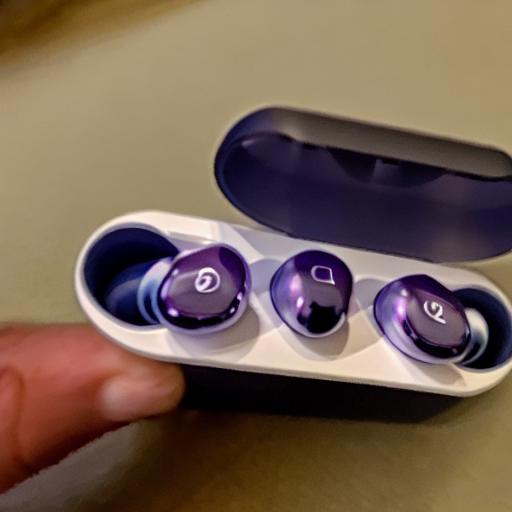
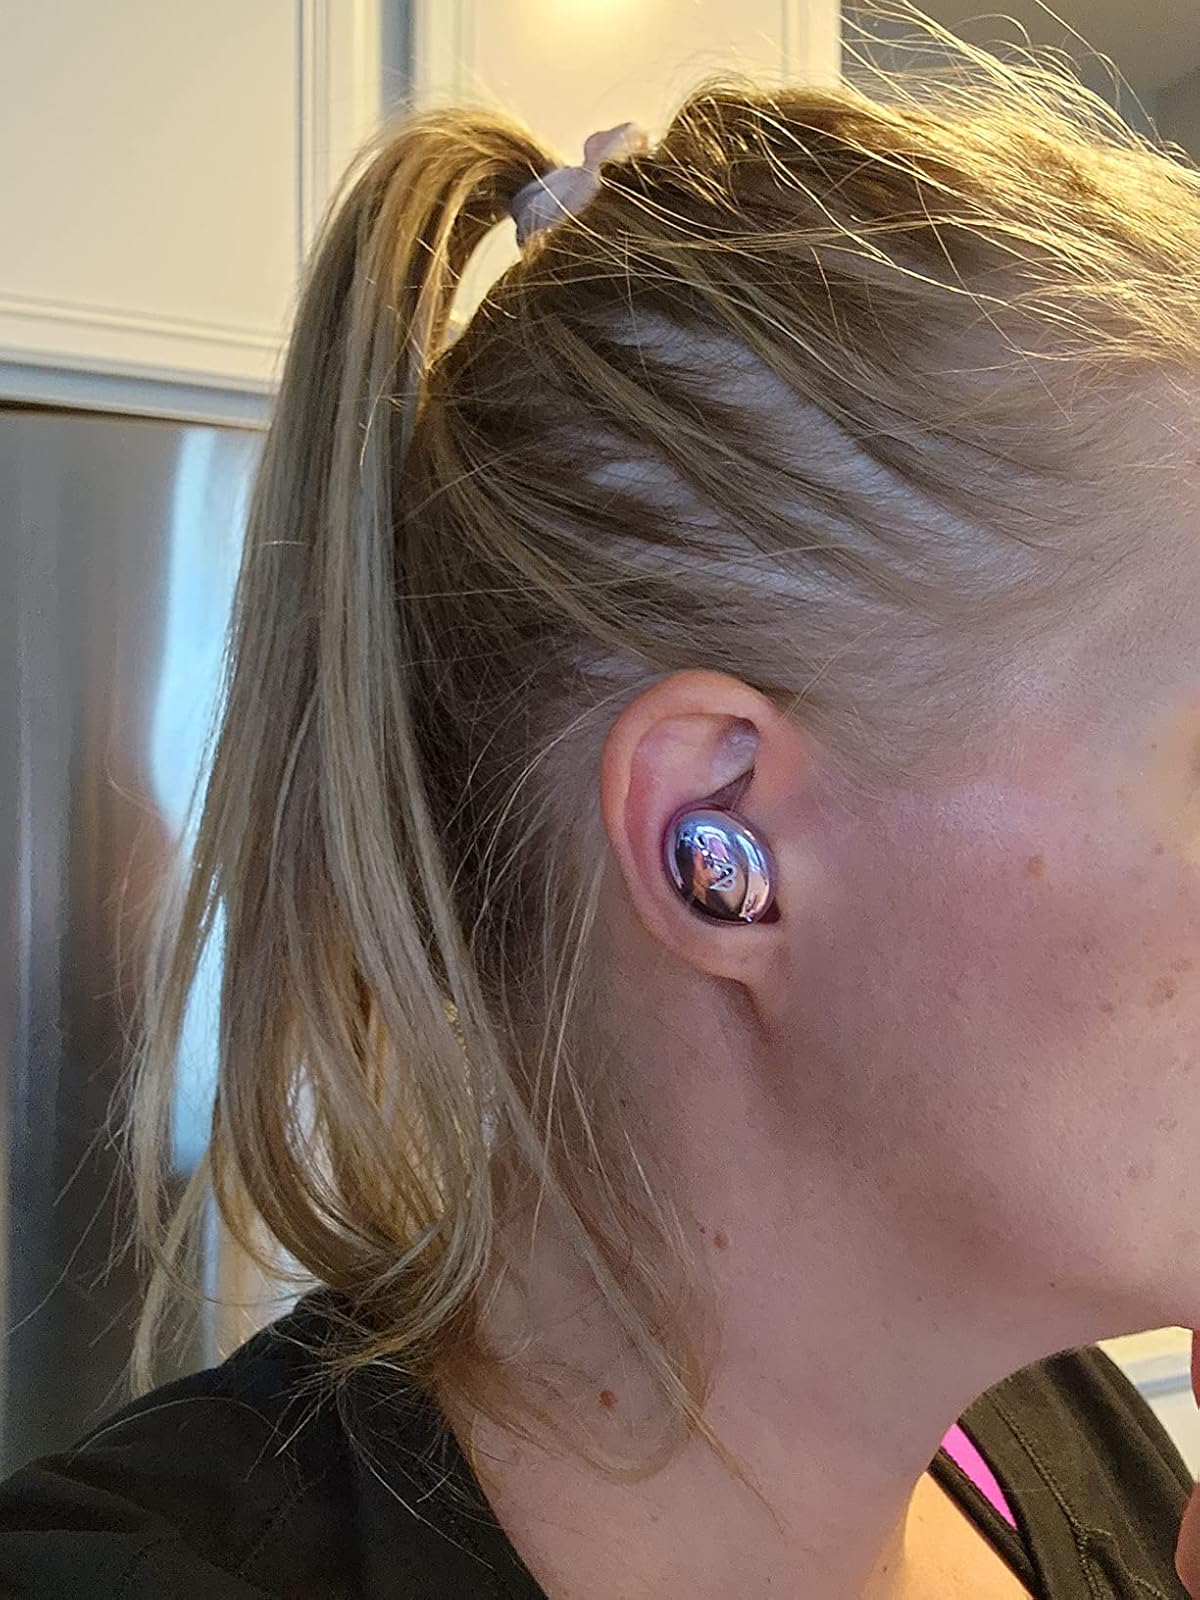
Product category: earbuds
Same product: no